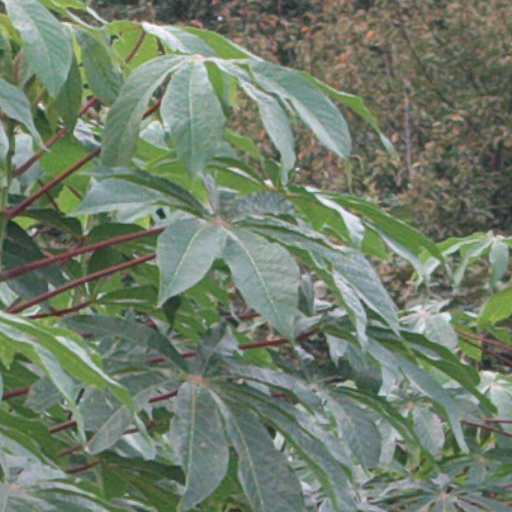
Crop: cassava